The Night Battles

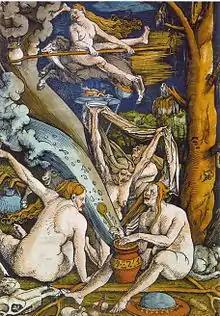
The nocturnal visionary tradition of the benandanti led the Roman Inquisition to accuse them of being witches, malevolent Satanists depicted in this 1508 woodcut

In the Archiepiscopal Archives of Udine, Ginzburg came across the 16th- and 17th-century trial records which documented the interrogation of several "benandanti" and other folk magicians. Writing in 1992, historian John Martin of Trinity University in San Antonio, Texas would characterize this lucky find as the sort of "discovery most historians only dream of."